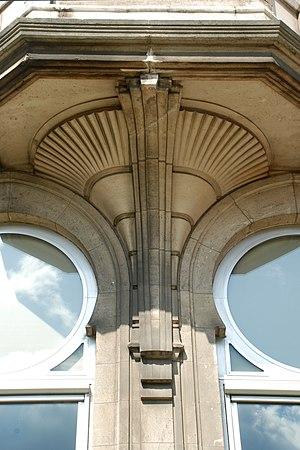
Belgique - Bruxelles - Hôtel Defize
L'Hôtel Defize est un édifice Art nouveau situé au numéro 14 de l'avenue Palmerston à Bruxelles-ville, en Belgique.